Languages of Cyprus

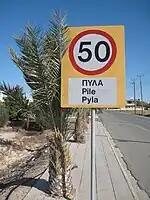
Road sign outside Pyla, Cyprus in Greek (in capital letters, top), Turkish (middle) and English (bottom)

Emanating from Anatolia and evolved for four centuries, Cypriot Turkish is the vernacular spoken by Cypriots with Ottoman ancestry, as well as by Cypriots who converted to Islam during Ottoman rule.